History of geography

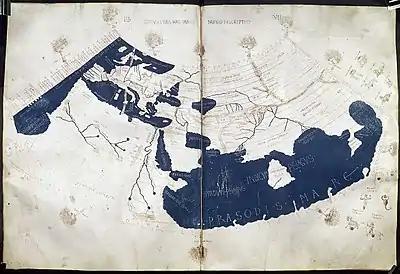
A 15th-century depiction of the Ptolemy world map, reconstituted from Ptolemy's "Geographia" (c. 150)

While the works of almost all earlier geographers have been lost, many of them are partially known through quotations found in Strabo (64/63 BC – ca. AD 24). Strabo's seventeen volume work of geography is almost completely extant, and is one of the most important sources of information on classical geography. Strabo accepted the narrow band of habitation theory, and rejected the accounts of Hanno and Pytheas as fables. None of Strabo's maps survive, but his detailed descriptions give a clear picture of the status of geographical knowledge of the time. Pliny the Elder's (AD 23 – 79) "Natural History" also has sections on geography. A century after Strabo Ptolemy (AD 90 – 168) launched a similar undertaking. By this time the Roman Empire had expanded through much of Europe, and previously unknown areas such as the British Isles had been explored. The Silk Road was also in operation, and for the first time knowledge of the far east began to be known. Ptolemy's "Geographia" opens with a theoretical discussion about the nature and techniques of geographical inquiry, and then moves to detailed descriptions of much the known world. Ptolemy lists a huge number of cities, tribes, and sites and places them in the world. It is uncertain what Ptolemy's names correspond to in the modern world, and a vast amount of scholarship has gone into trying to link Ptolemaic descriptions to known locations.